Doubleday Field

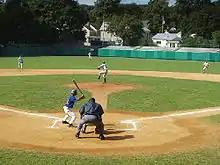
Doubleday Field, view from behind home plate.

Each year from 1940 to 2008, Doubleday Field hosted the Hall of Fame Game, an exhibition game between two major league squads. Originally, the game and induction ceremony for new Hall of Fame members were held on the same day, a Monday. Starting in 1979, the induction ceremony was moved to Sunday, with the game played on Monday. Starting in 2003, the game was scheduled in May or June, to better accommodate the participating teams' travel schedules.